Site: brandenburg
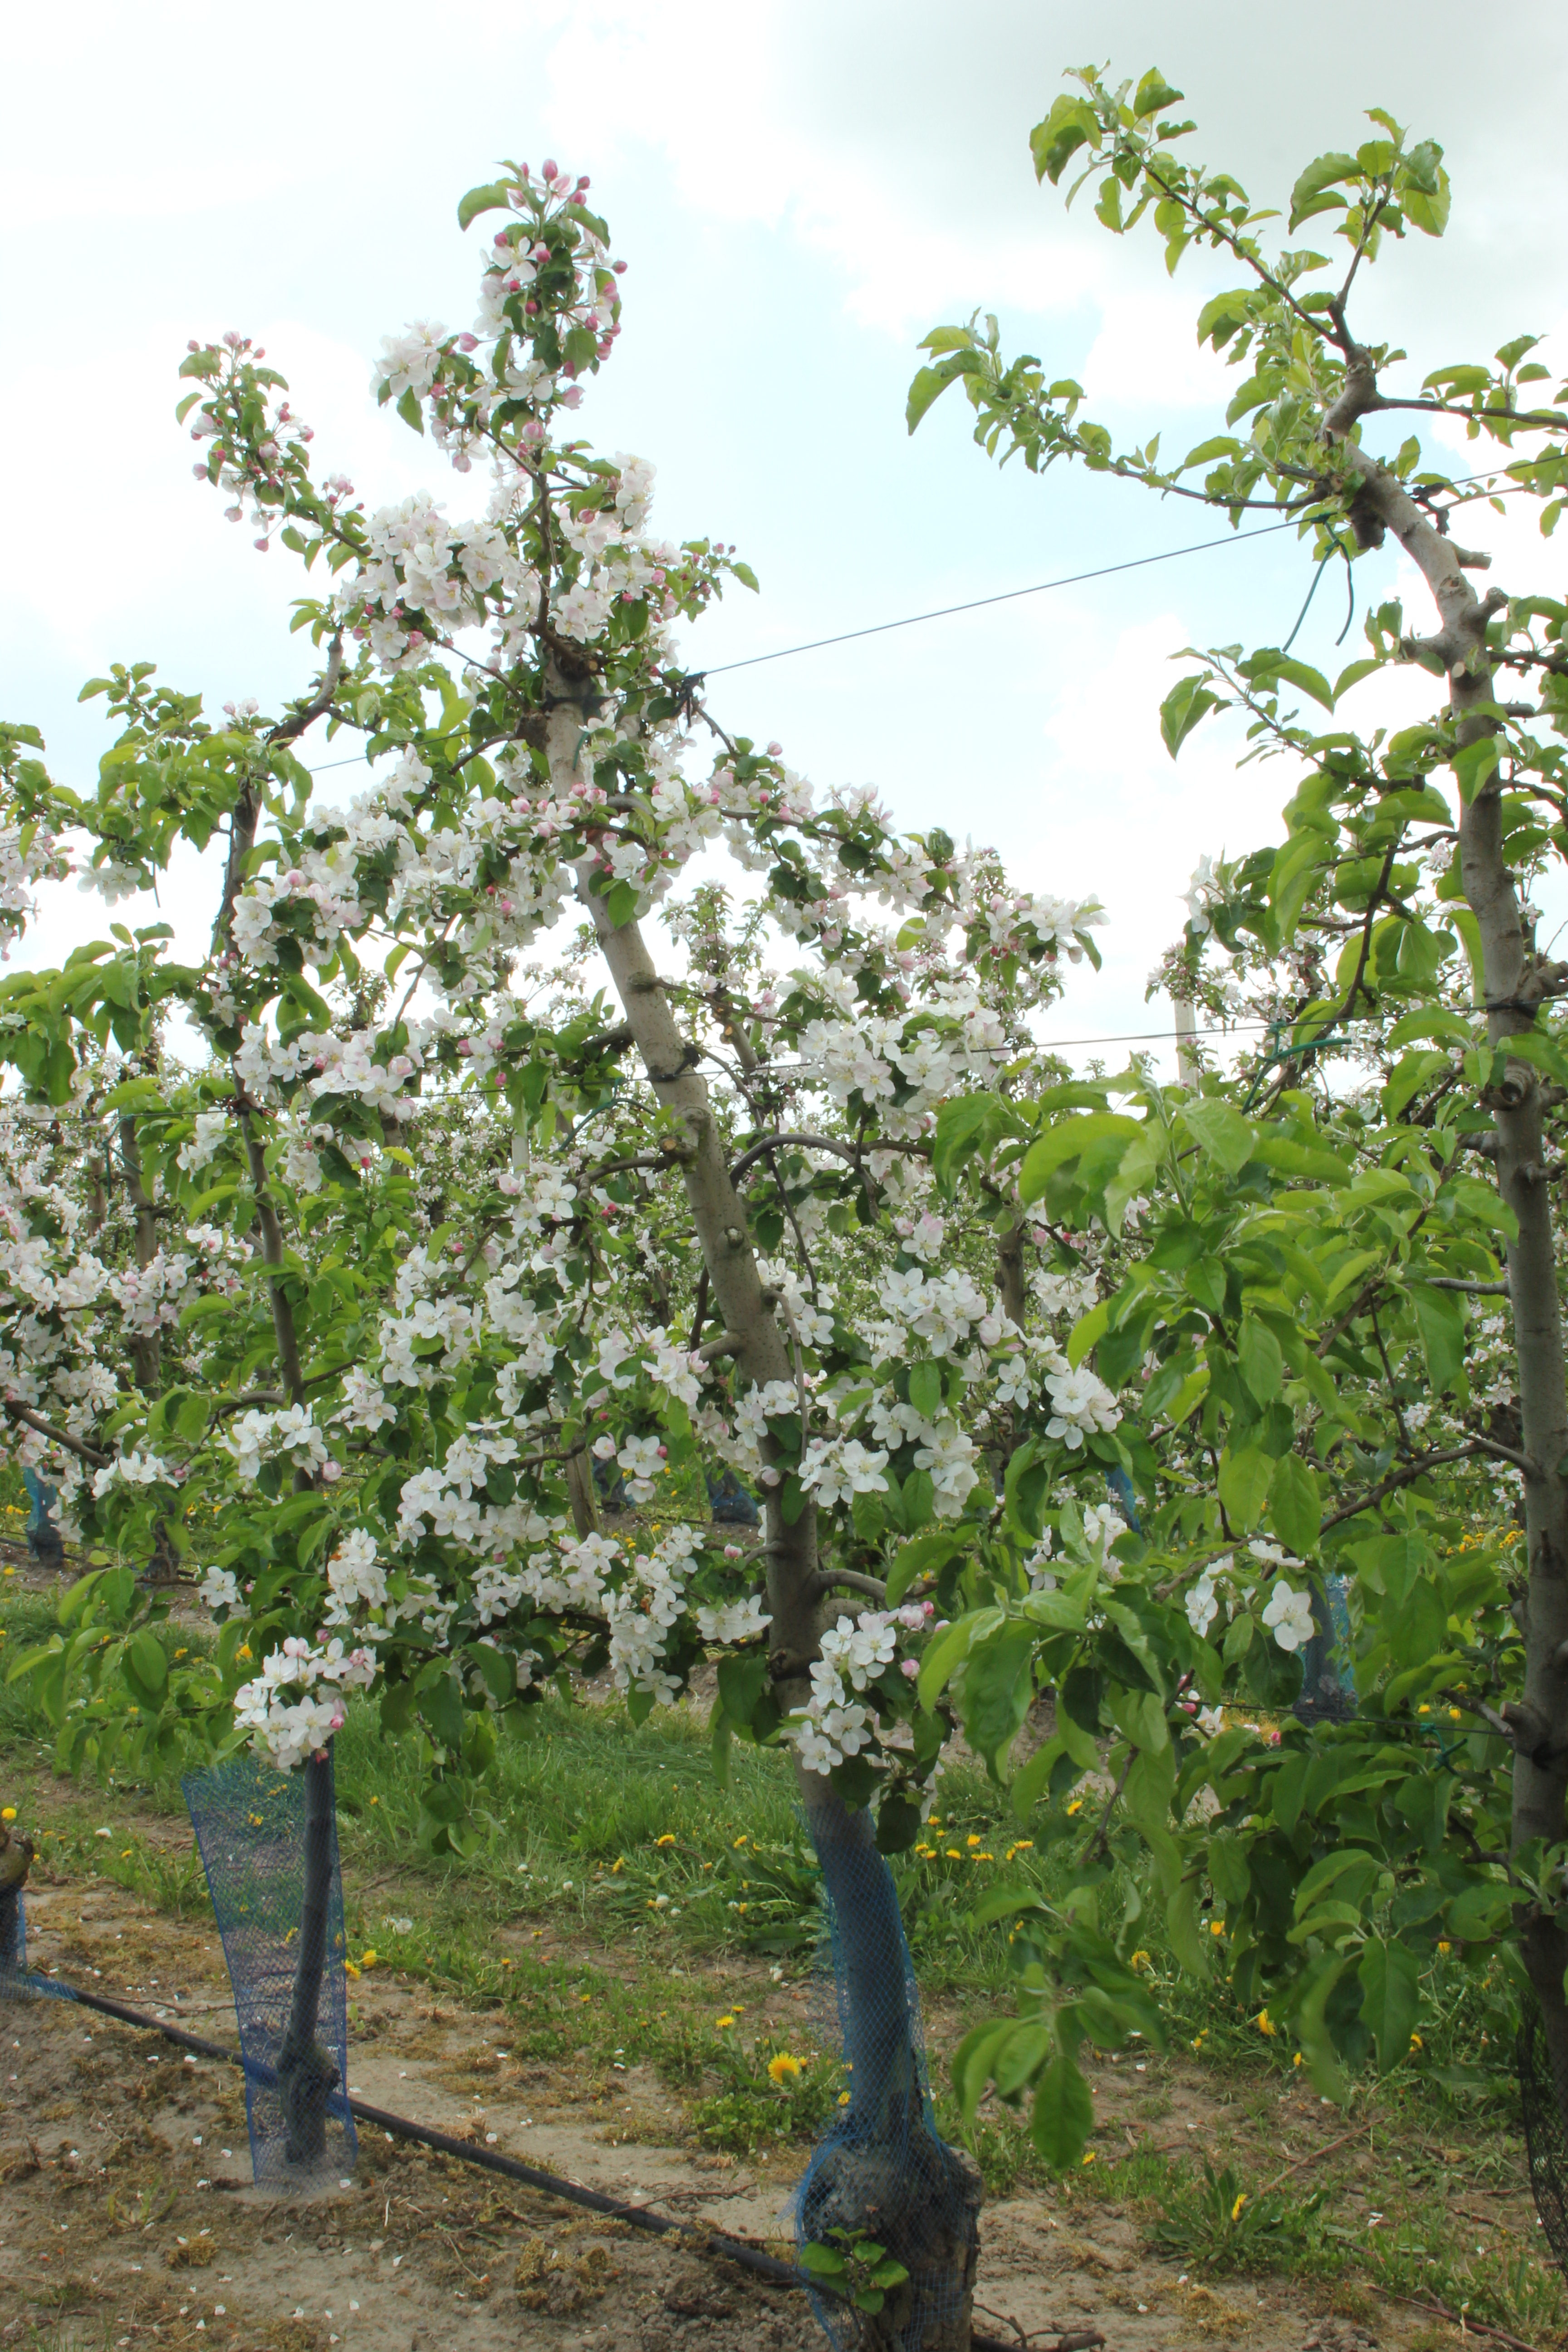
Growth stage (BBCH 65): Flowering